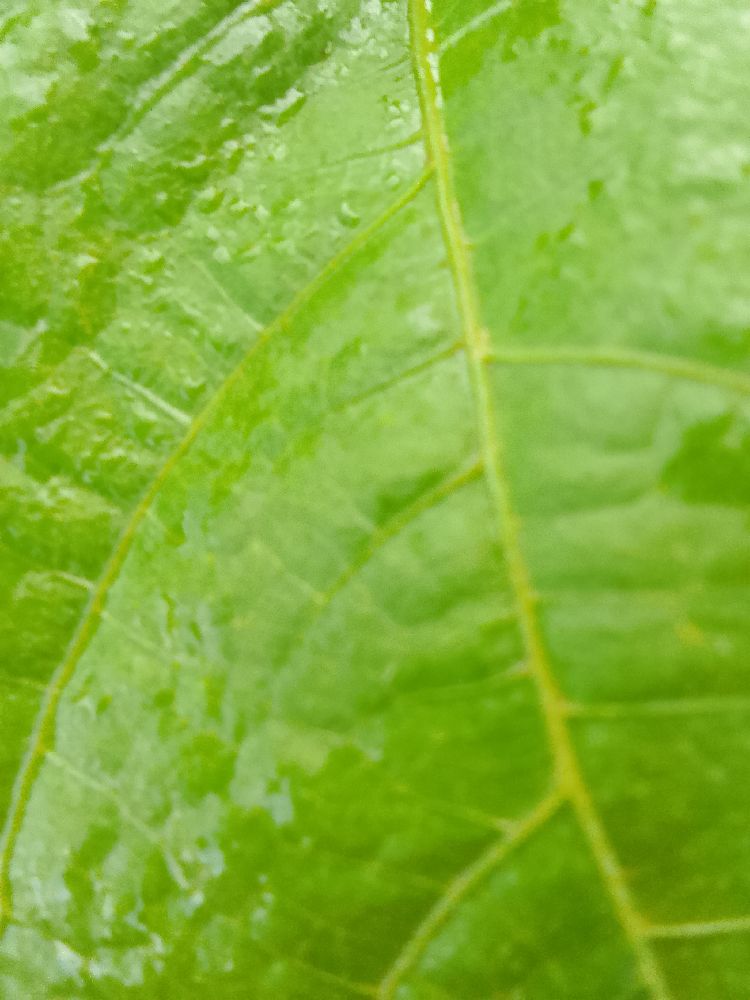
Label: healthy